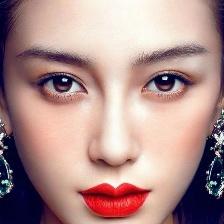
Label: faces